When Odds Are Even

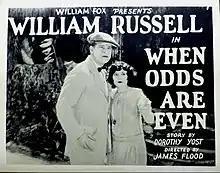
Lobby card

When Odds Are Even is a 1923 American silent drama film directed by James Flood and starring William Russell, Dorothy Devore, and Lloyd Whitlock.